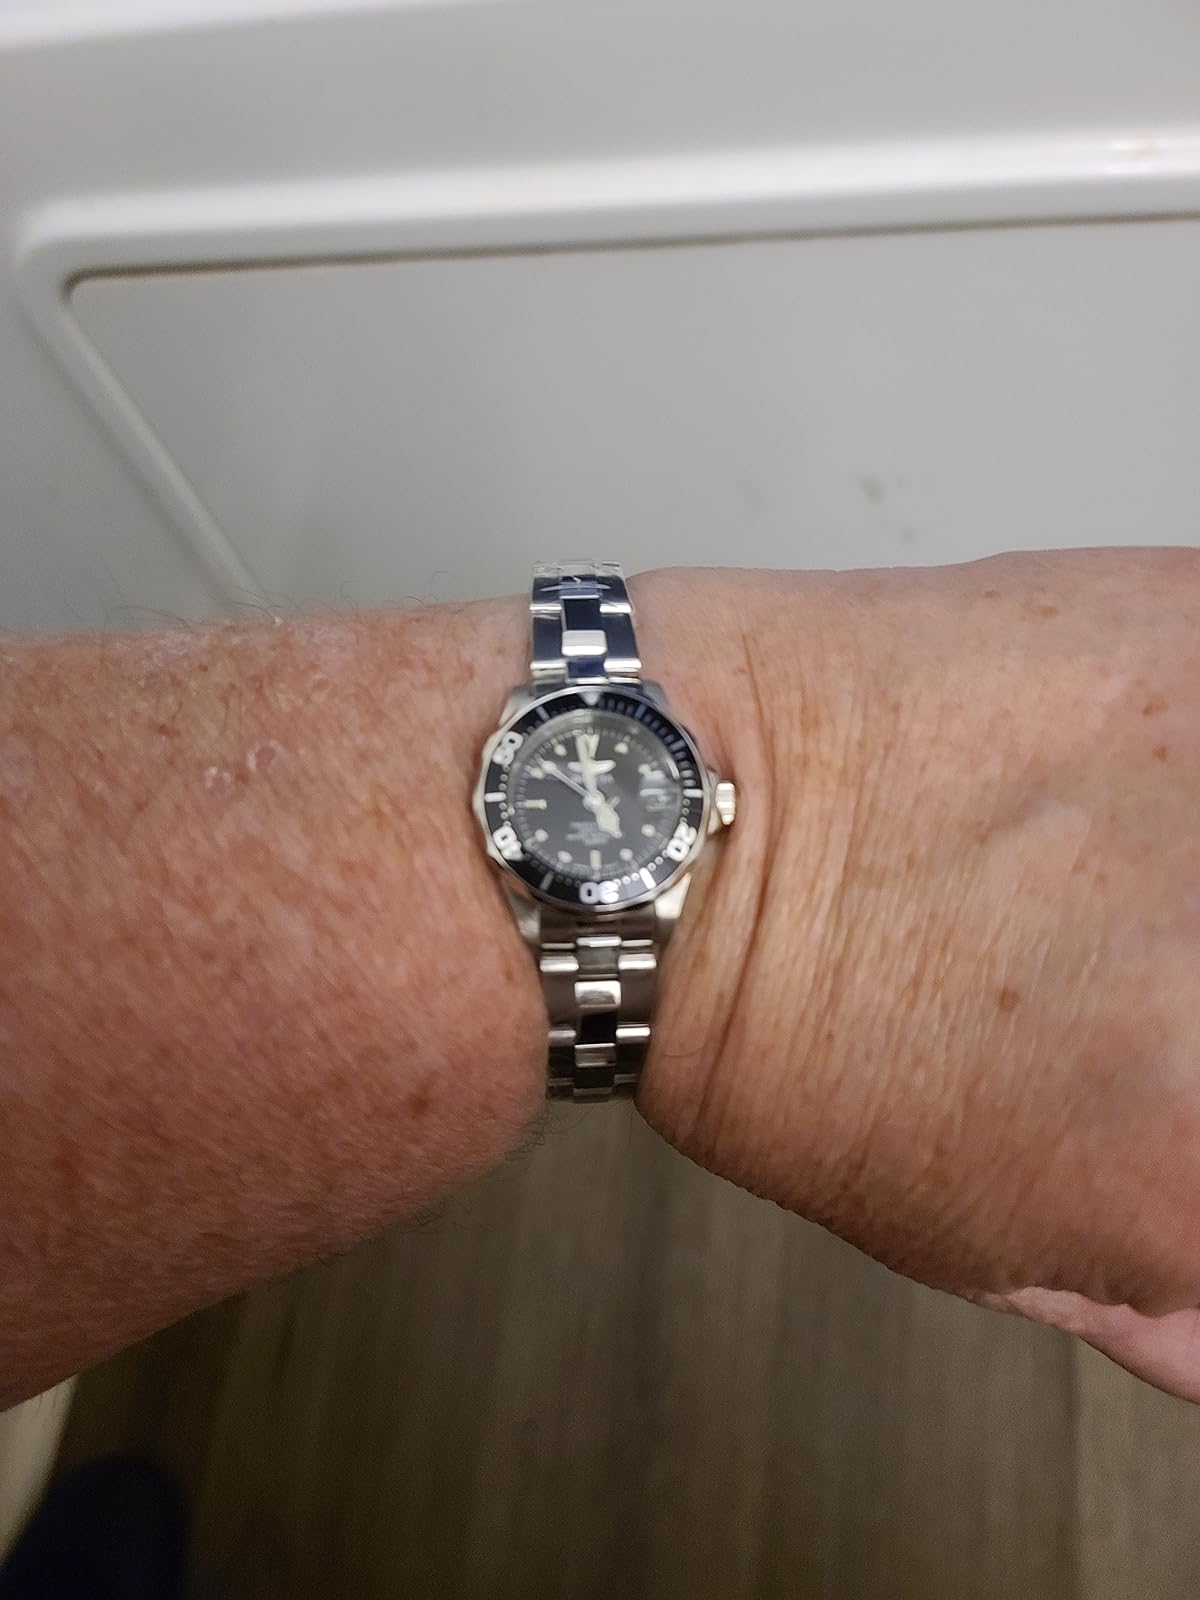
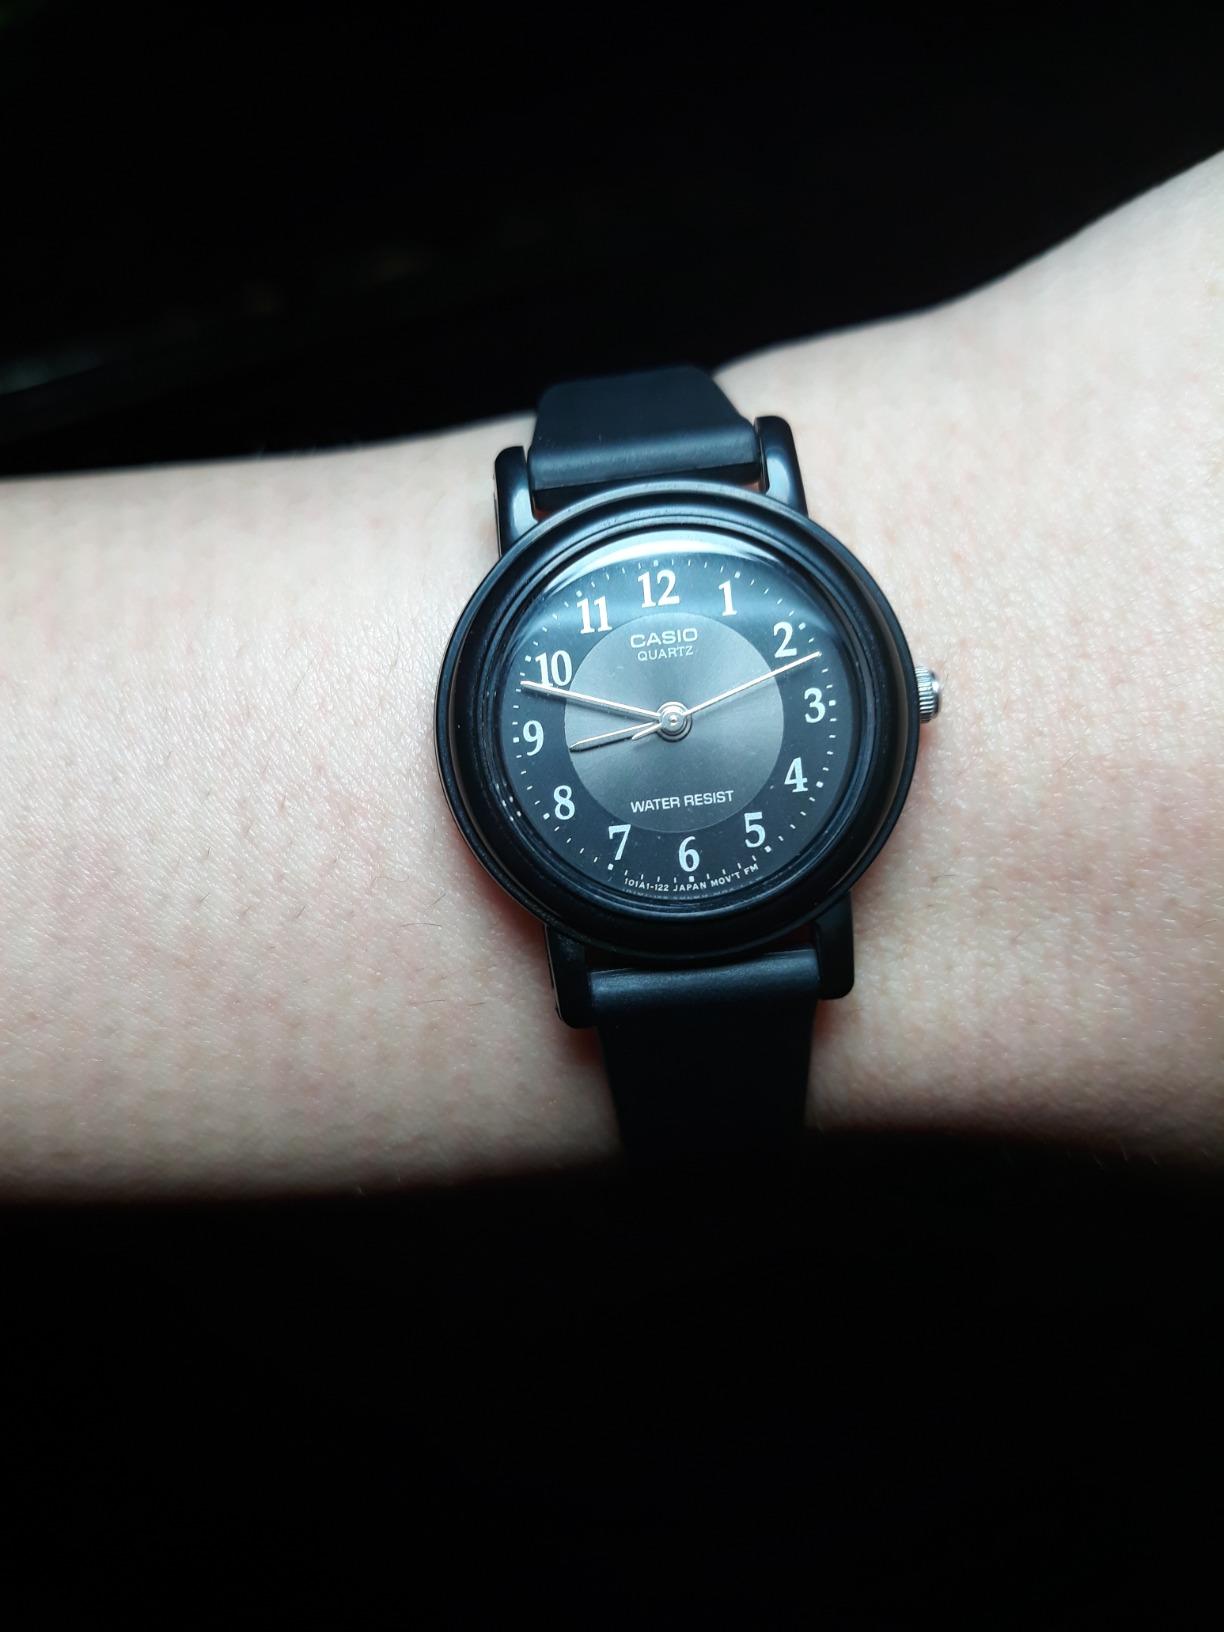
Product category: accessories_watch
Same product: no